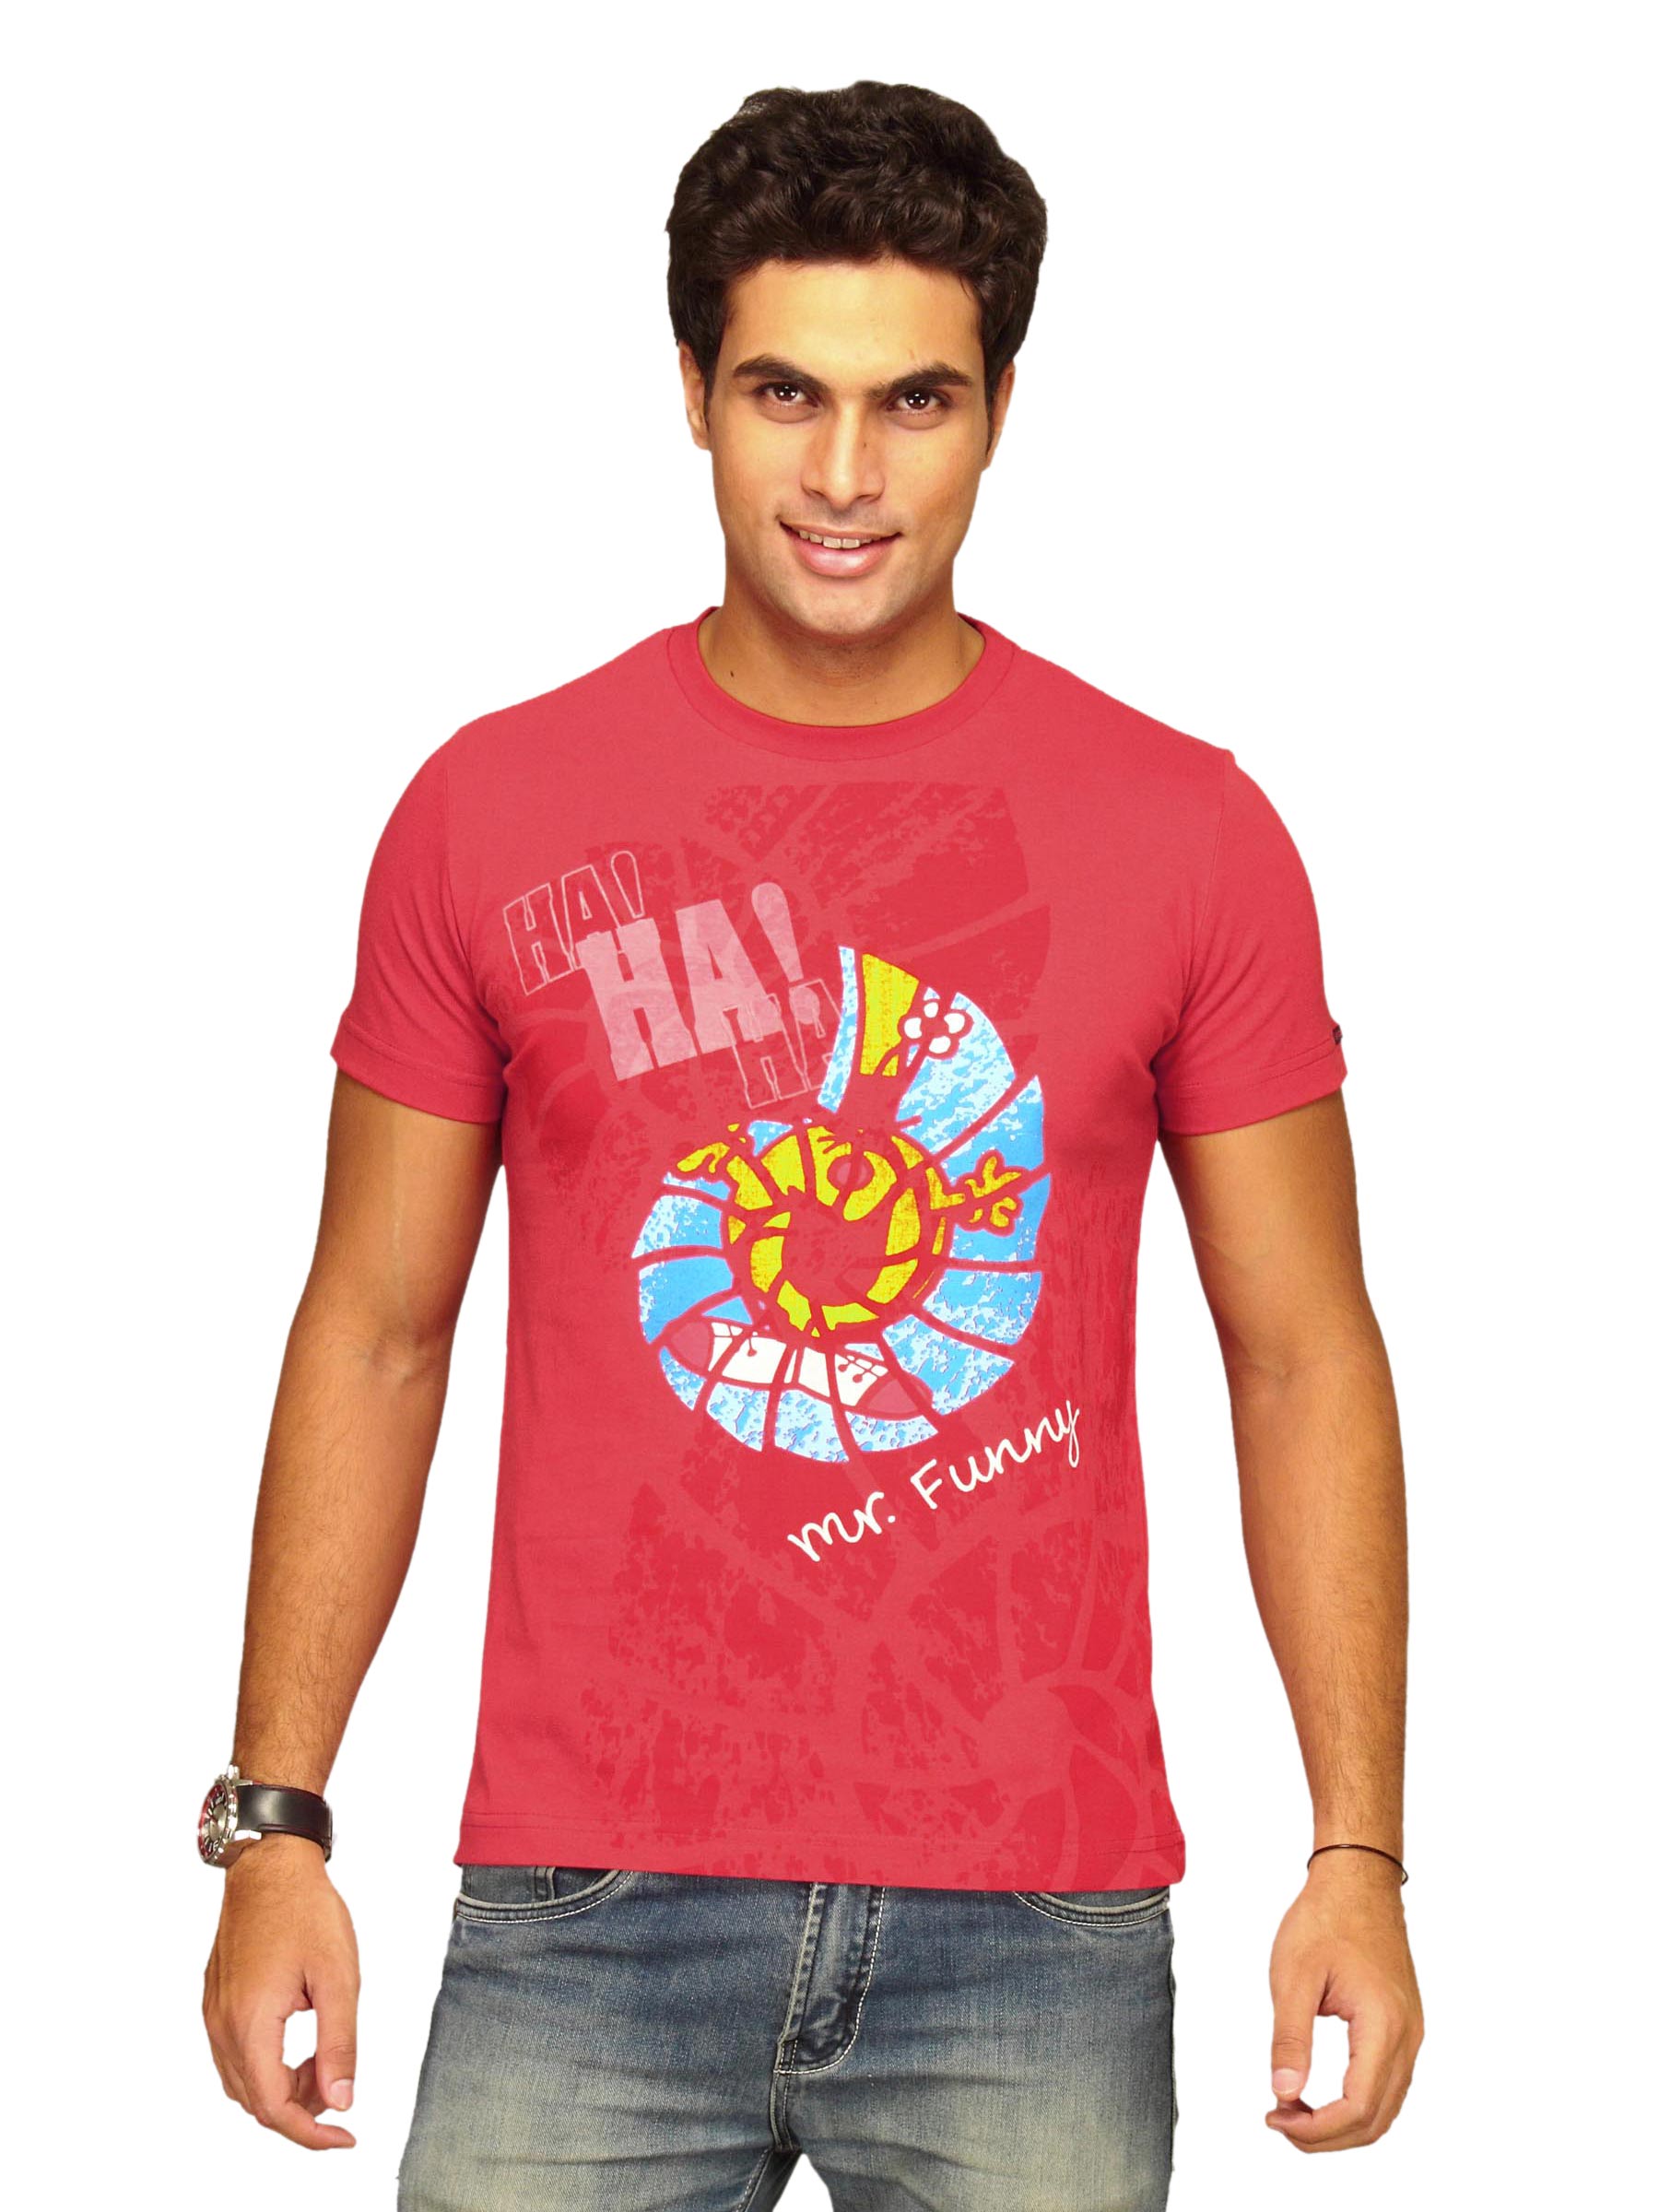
Mr.Men Men's Funny Coral Pink T-shirt
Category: Accessories / Belts / Tshirts
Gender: Men
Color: Pink
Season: Summer 2011
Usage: Casual